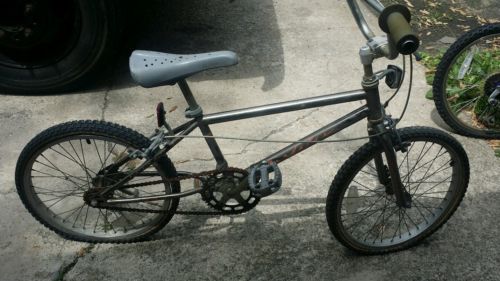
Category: bicycle